Adam Laxman

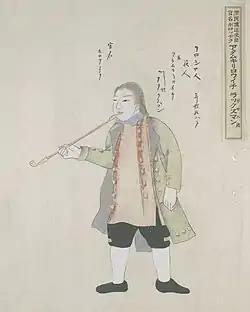
Adam Laxman, from a 1793 Japanese painting of members of his expedition (Hakodate City Central Library)

Oddly, despite his impudence, Laxman was granted lavish Western-style living quarters; they were allowed to ignore the custom of kneeling and bowing before the Shogun's envoys, and were presented with three samurai swords and a hundred bags of rice. The envoys then explained to him that Japanese law demanded that all foreign trade be performed at Nagasaki. Since he had come to return castaways, they explained, he would be allowed to leave peacefully. When Laxman refused to leave without a trade agreement, he was provided with papers that explicitly stated that Nagasaki would welcome one Russian ship, that foreign ships were not allowed to dock anywhere else in the country, and that Christianity would also not be tolerated anywhere in Japan.